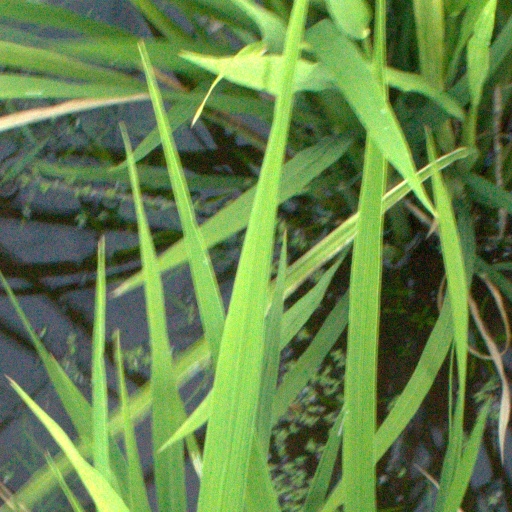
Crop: rice